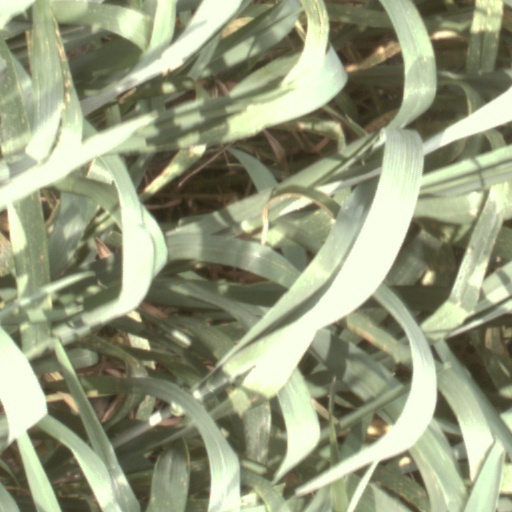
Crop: wheat